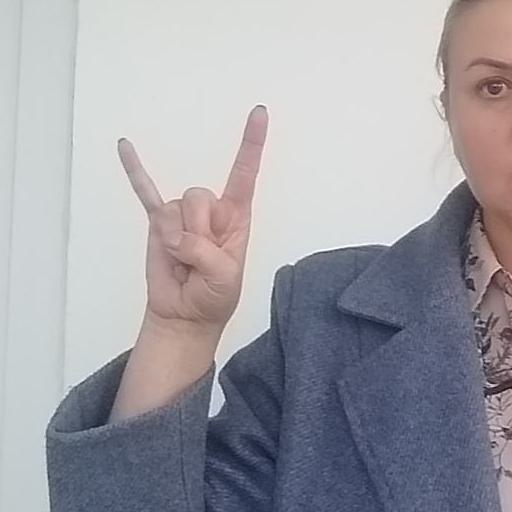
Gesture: rock